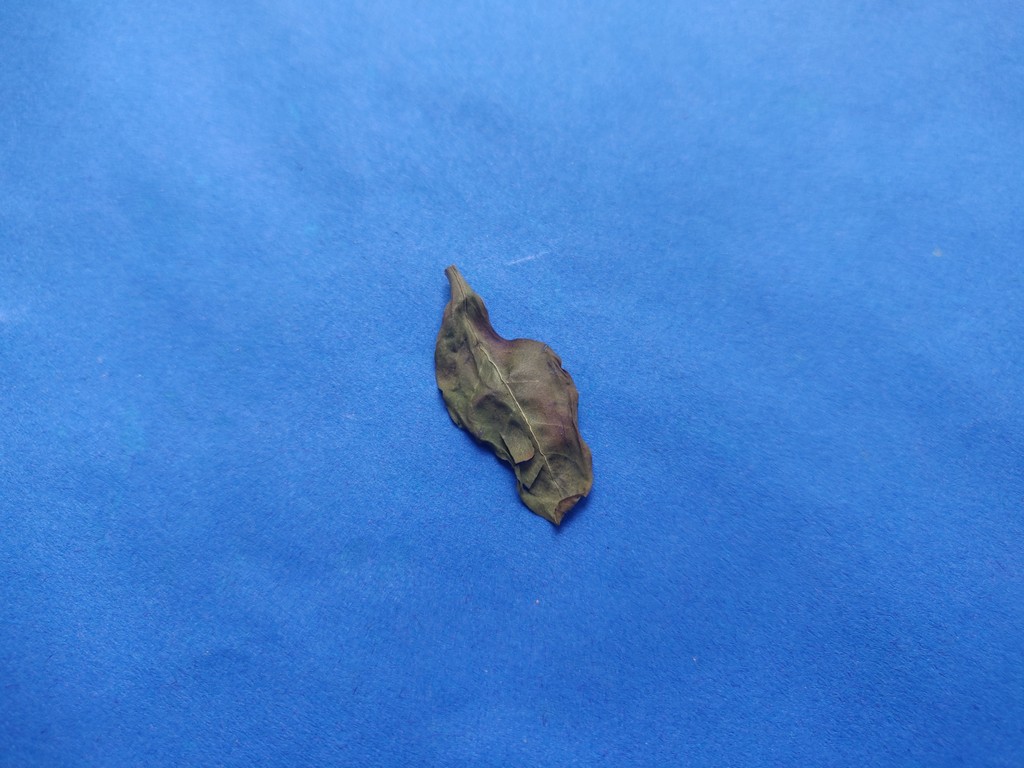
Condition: Dried
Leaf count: single
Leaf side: unknown